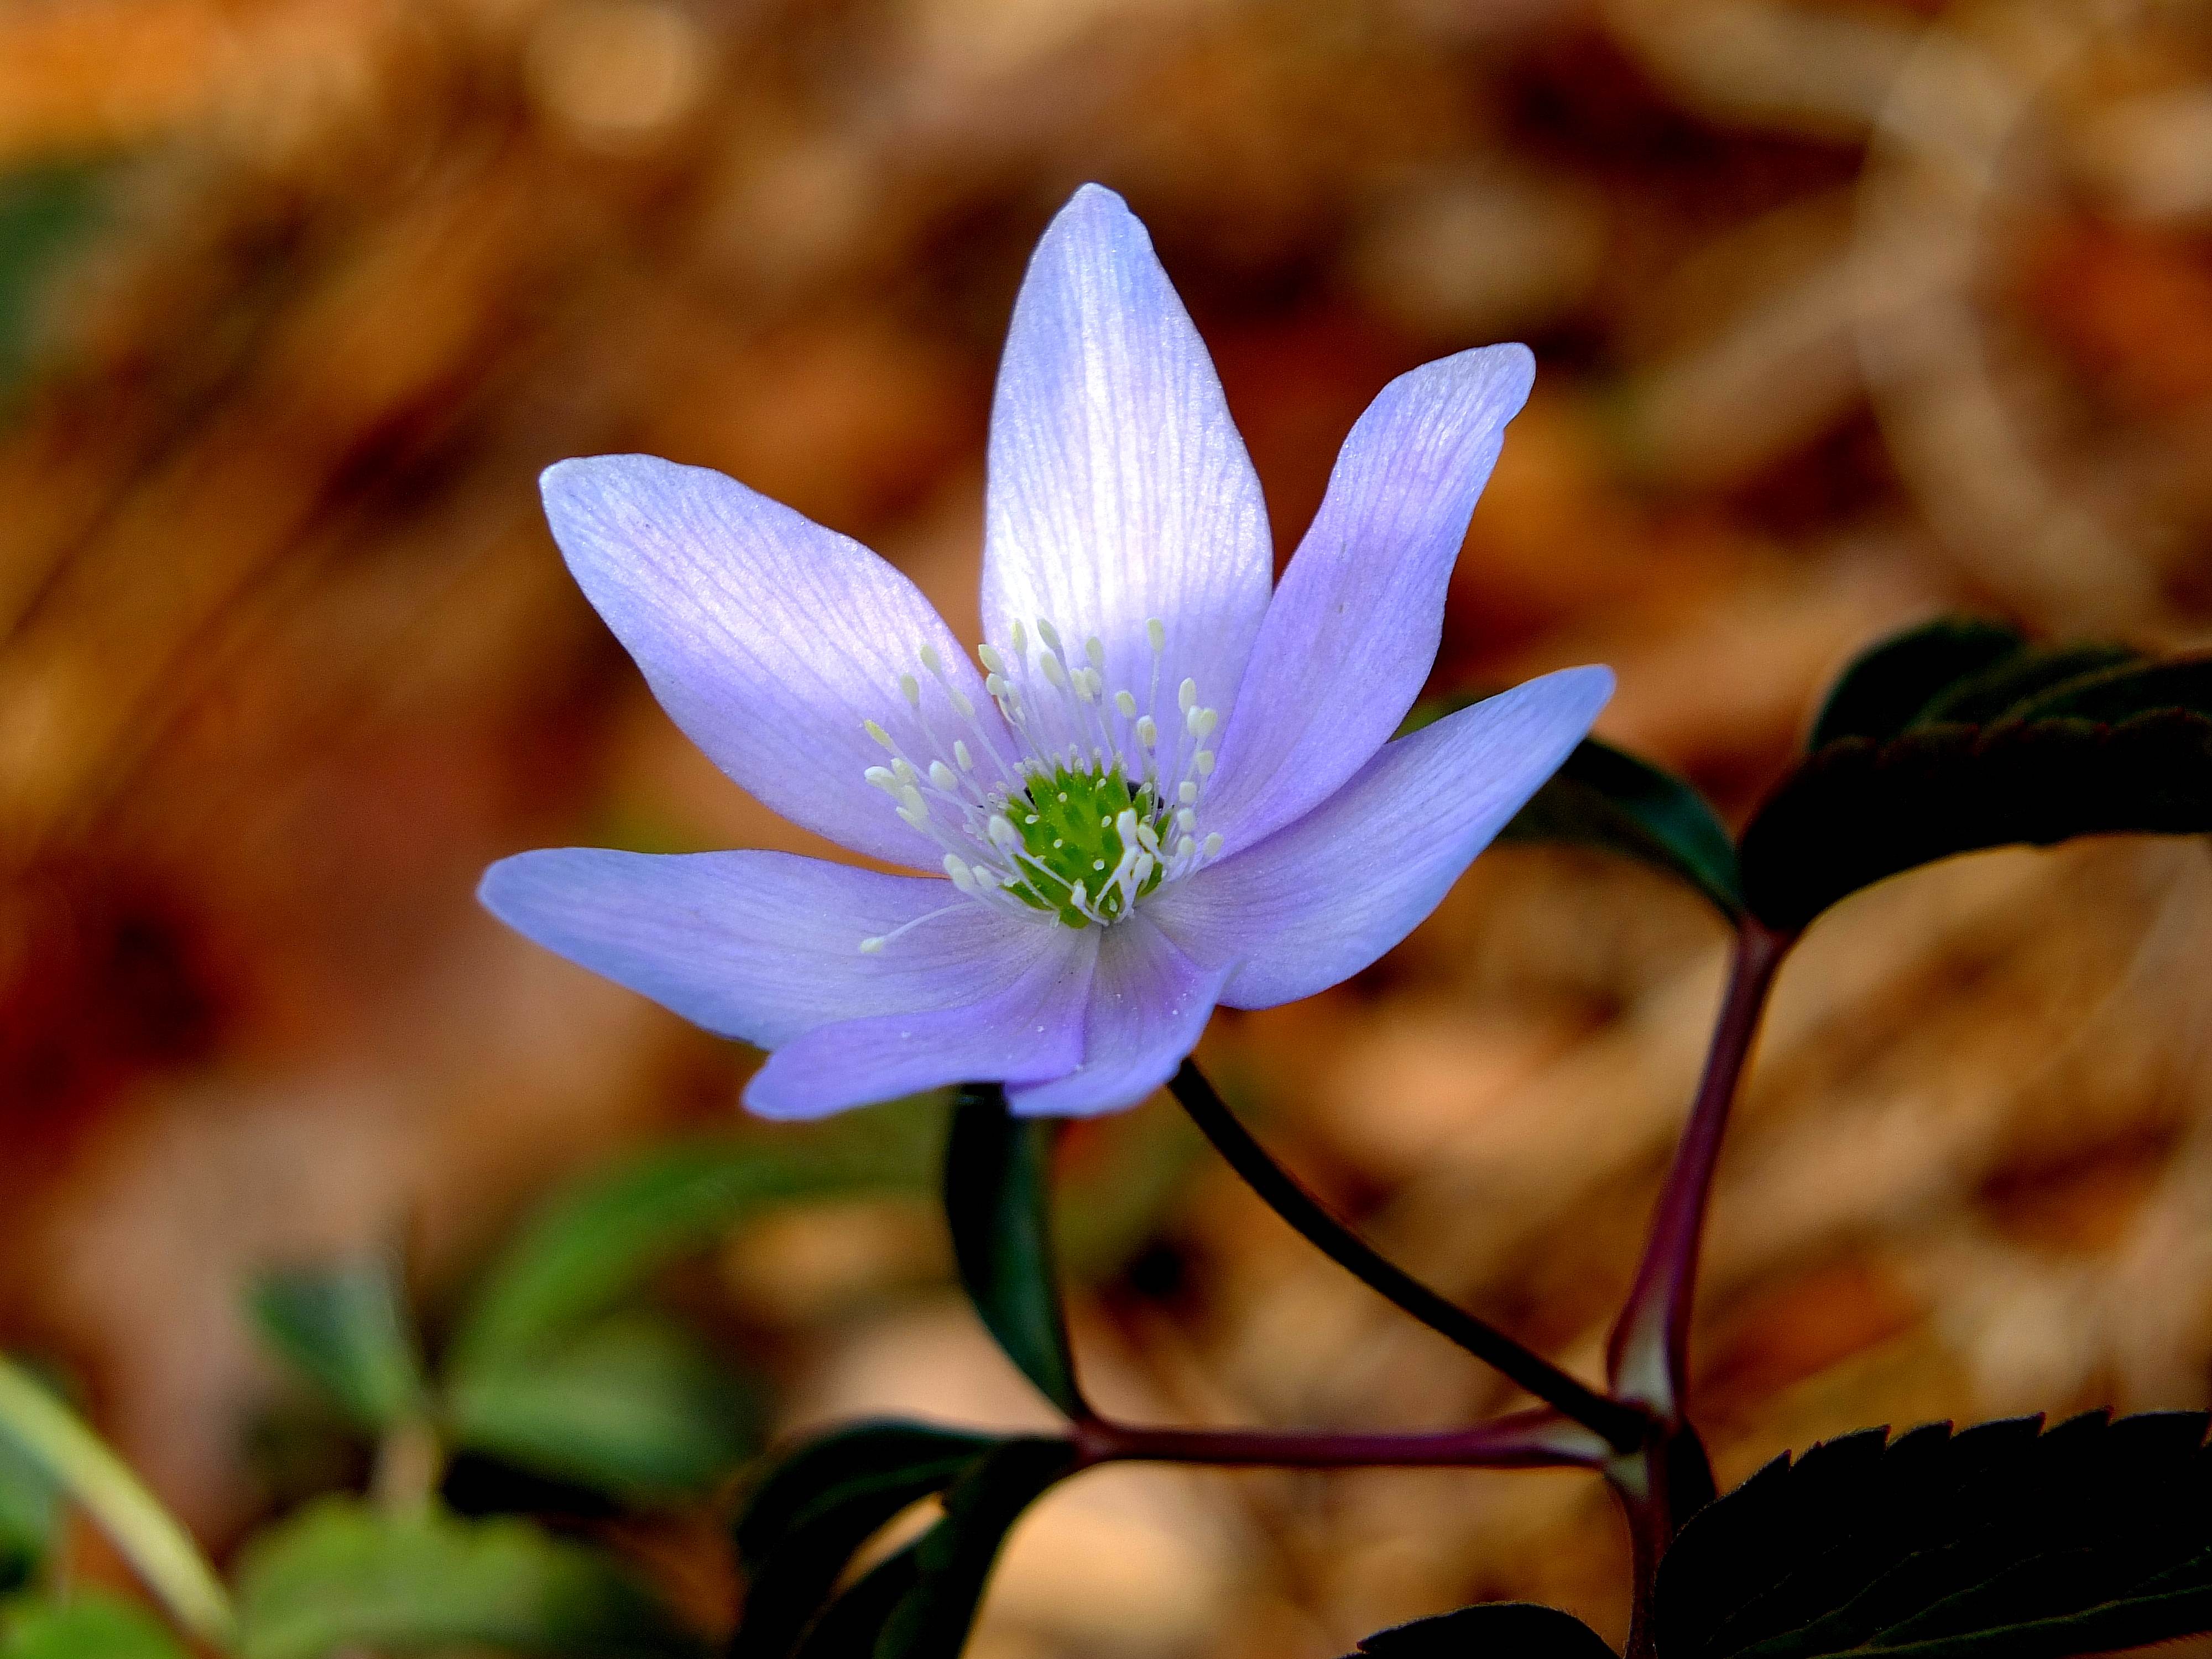
nature, blossom, plant, photography, flower, petal, macro, botany, flora, wildflower, flowers, close up, naturaleza, flores, galicia, pontevedra, espana, ggl1, gaby1, fujifilmxs1, macro photography, pontevedragaliciaespa a, flowering plant, land plant